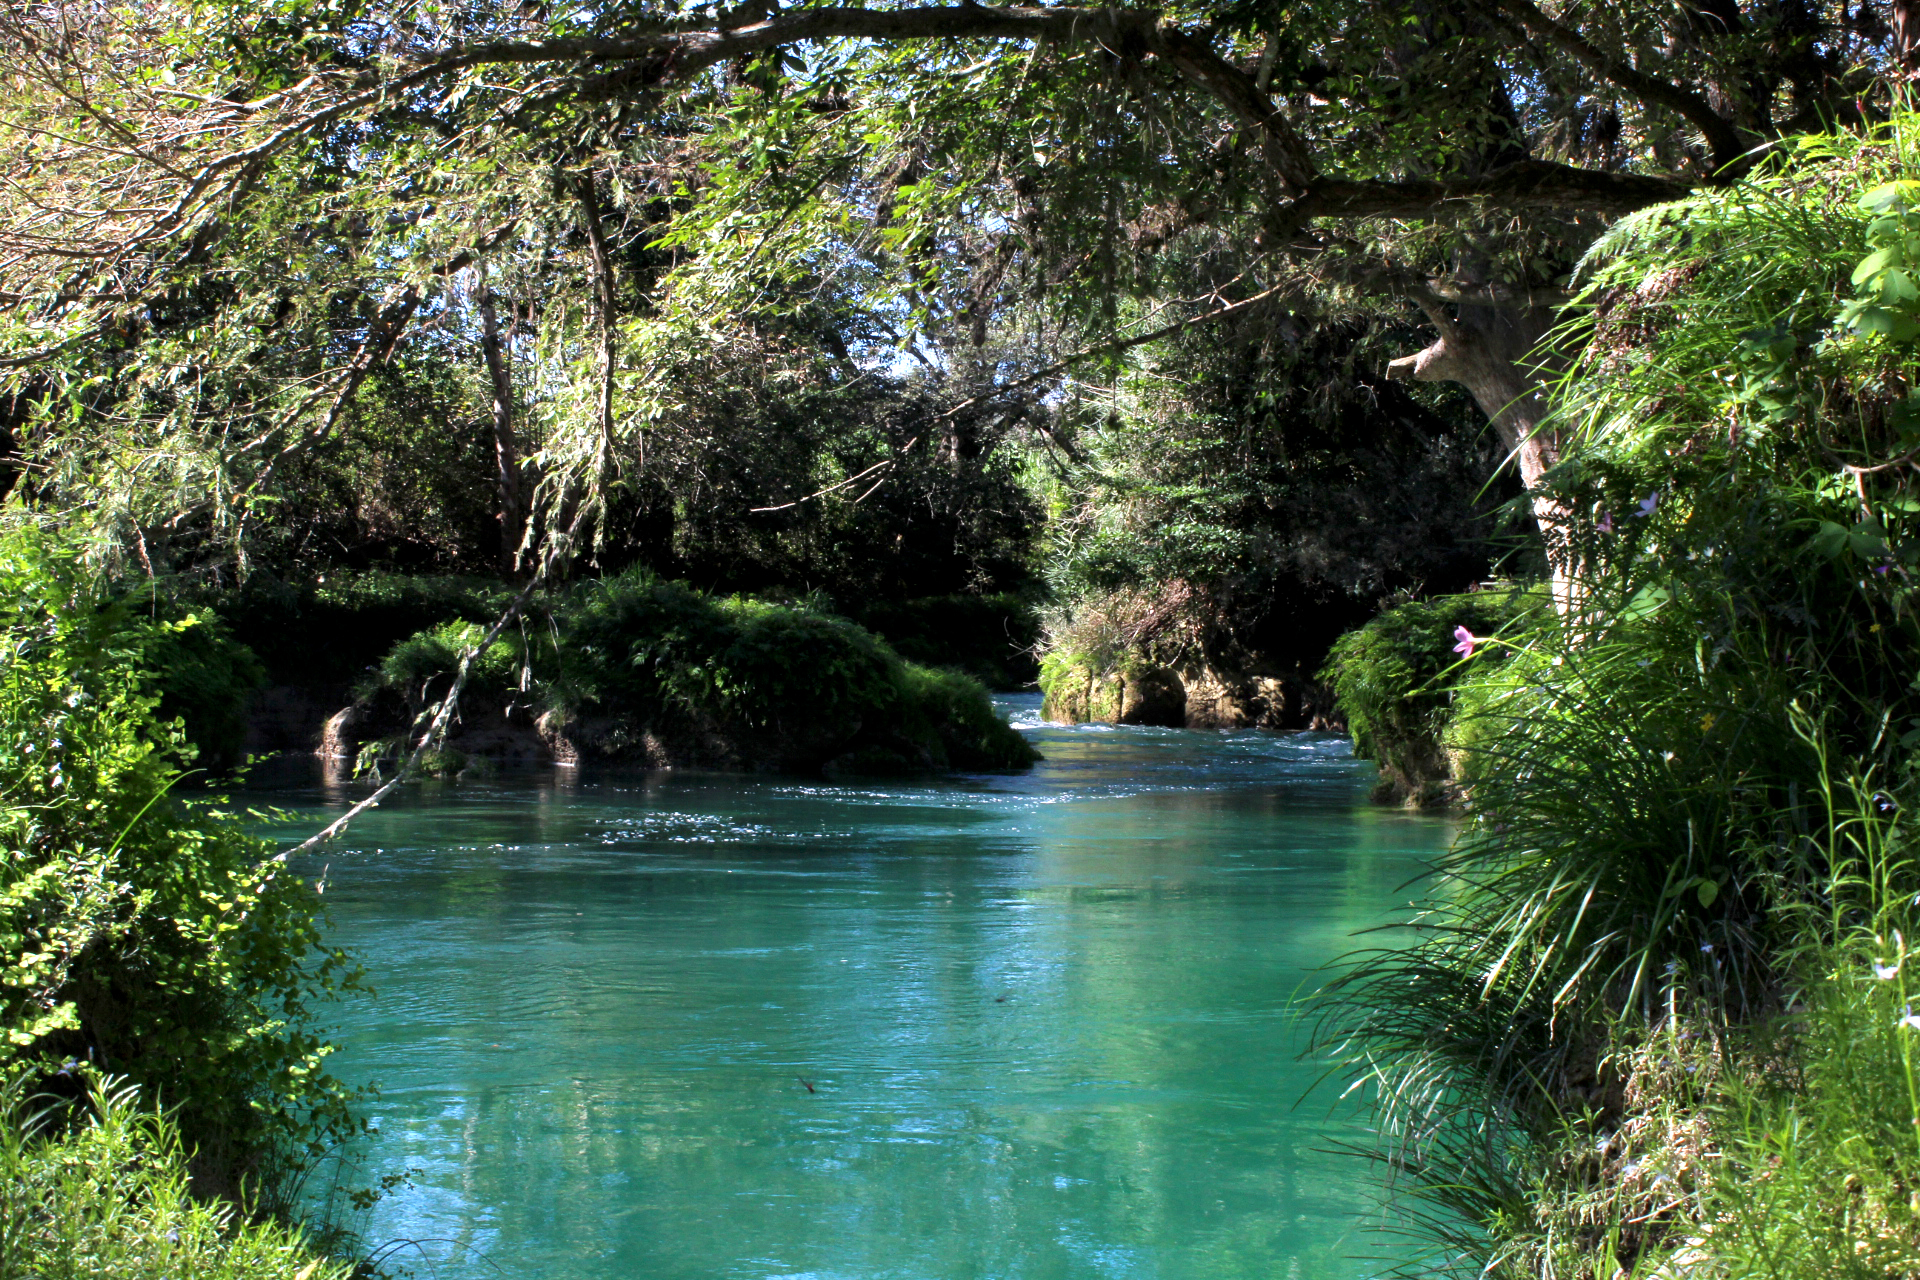
nature, river, trees, water, vegetation, nature reserve, body of water, riparian zone, watercourse, stream, water resources, ecosystem, creek, bank, tree, fluvial landforms of streams, riparian forest, reflection, biome, arroyo, landscape, old growth forest, plant, tributary, woodland, rainforest, valdivian temperate rain forest, jungle, state park, grass, wetland, water feature, pond, lake, forest, bayou